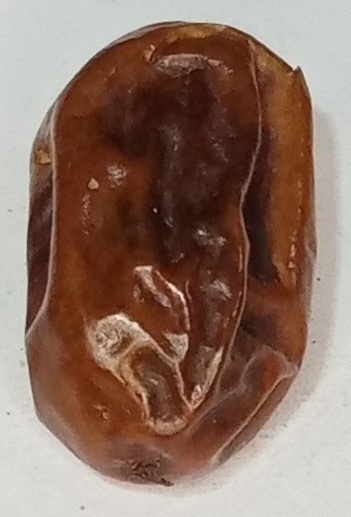
Variety: fasli-toto
Size: large
Grade: grade-1